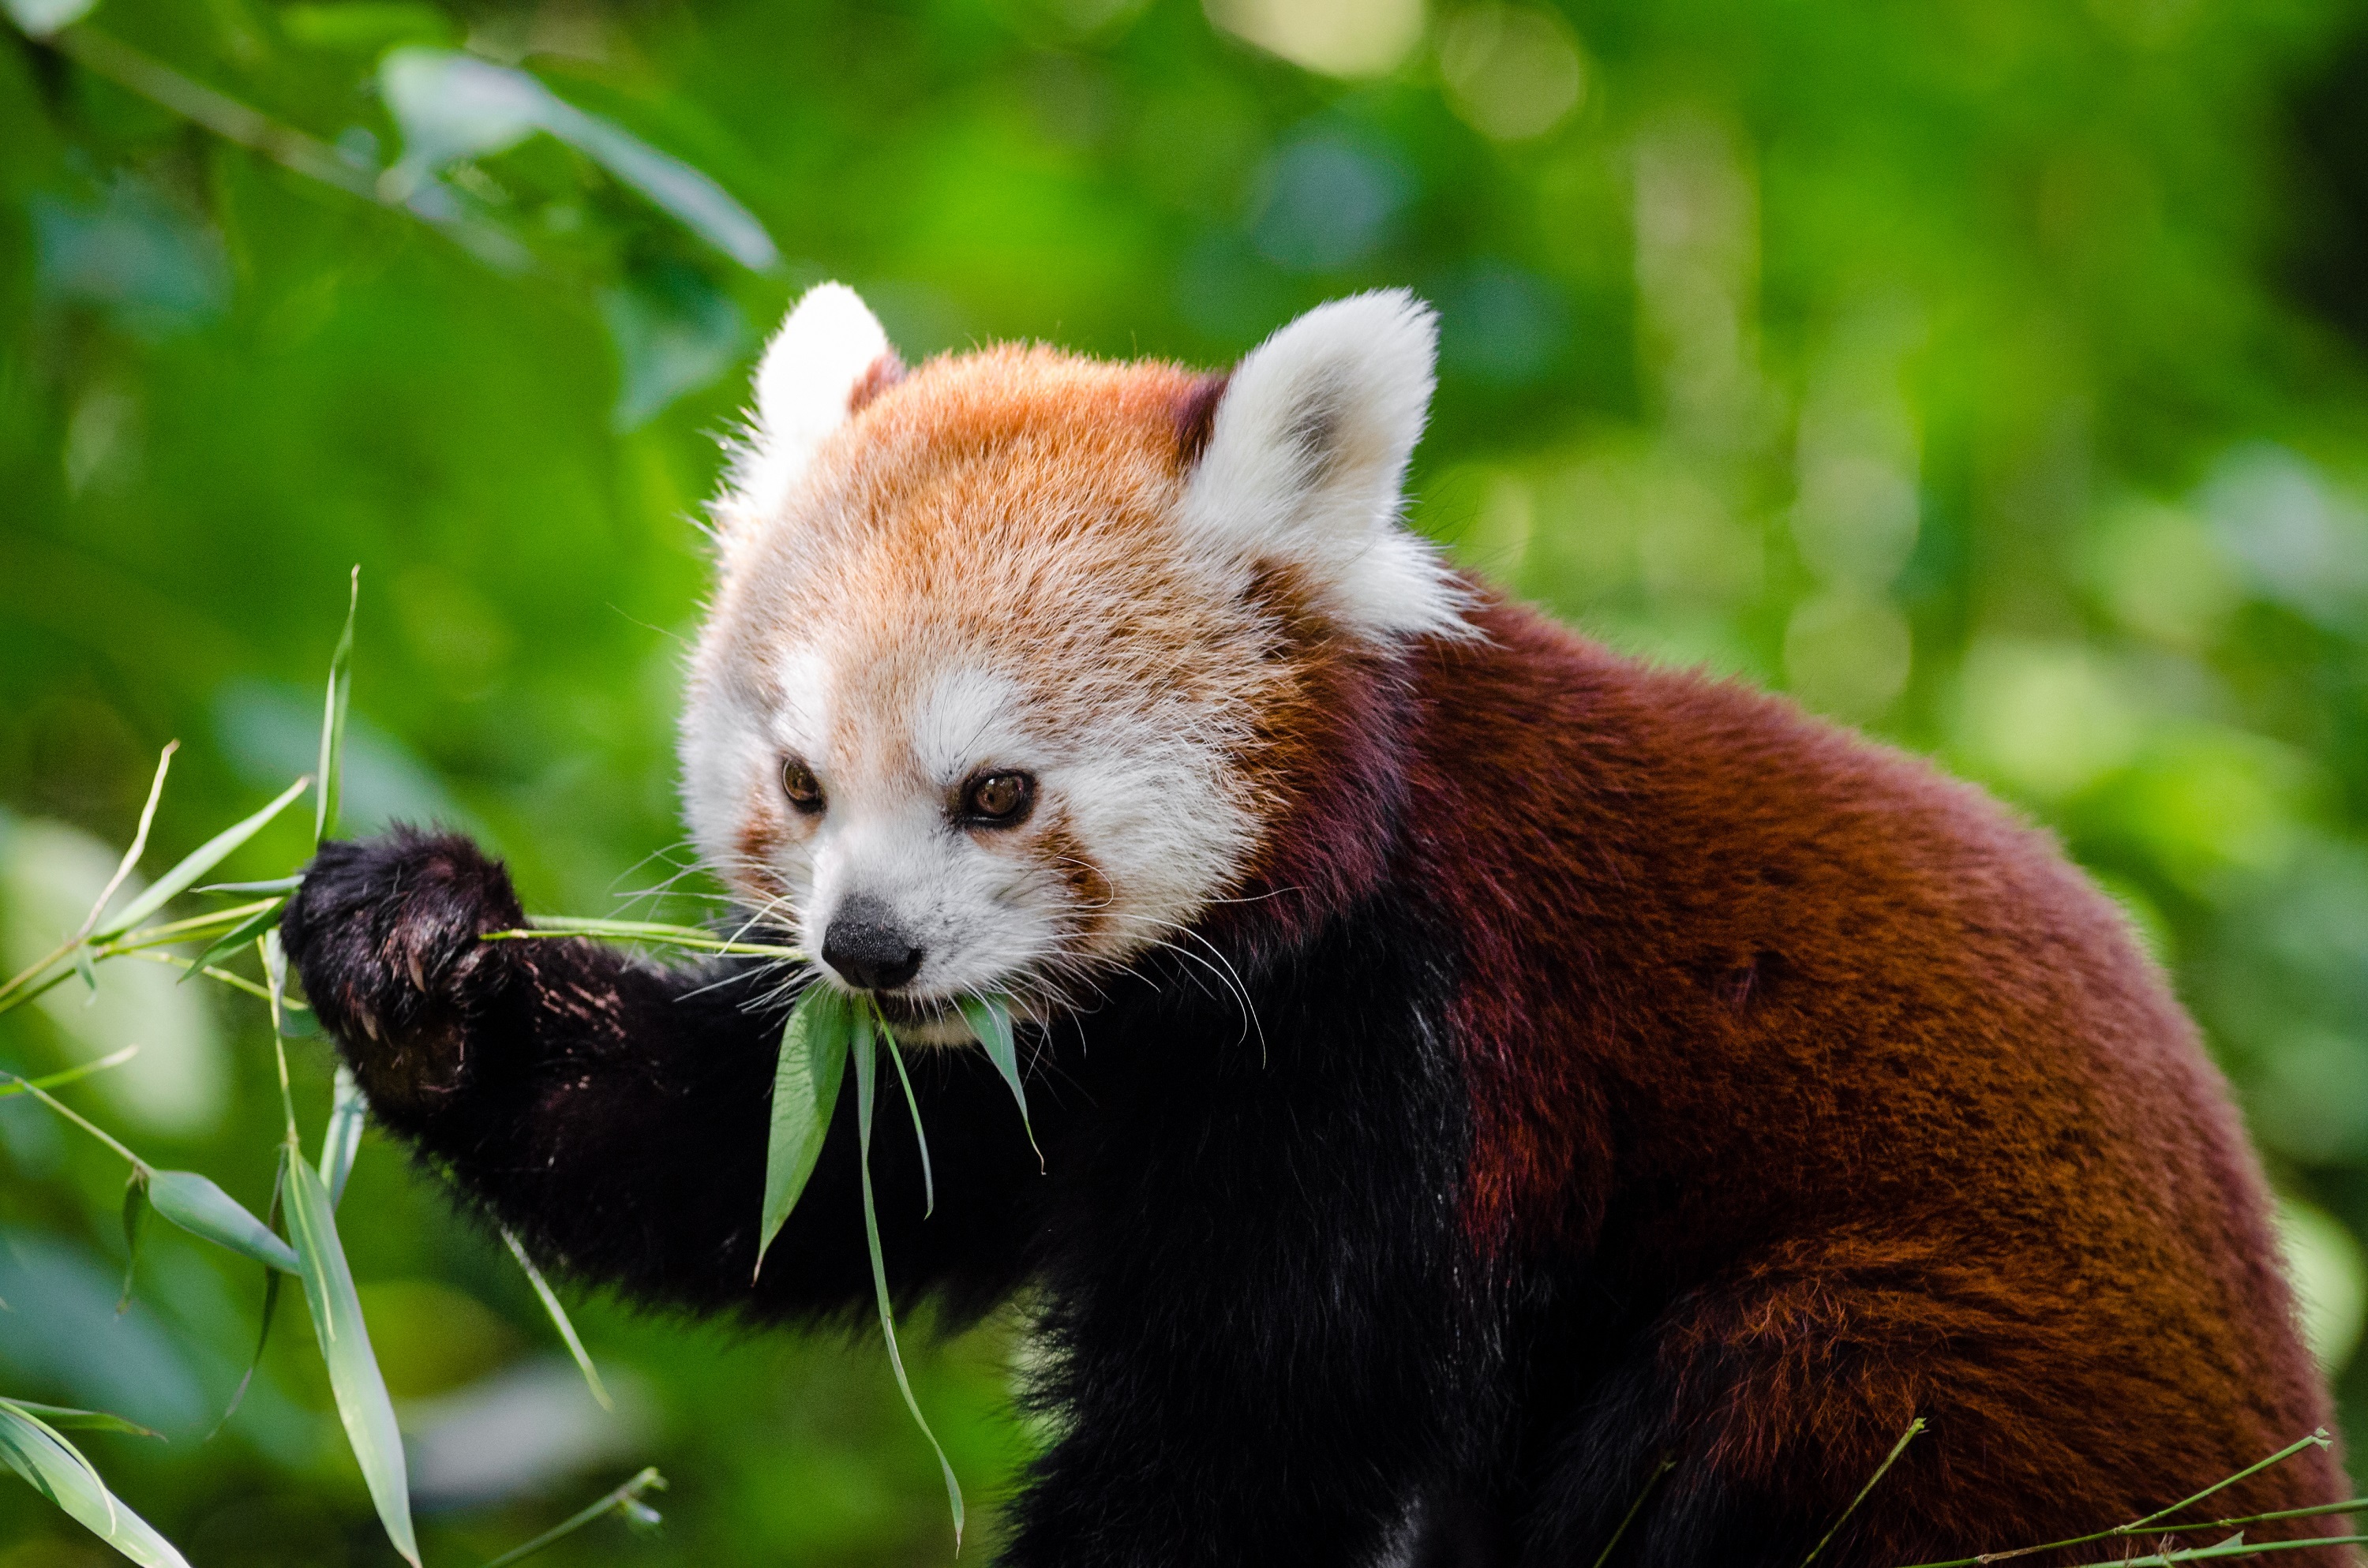
nature, cute, looking, wildlife, portrait, mammal, fauna, red panda, whiskers, head, vertebrate, arboreal, attentive, lesser panda, red bear cat, red cat bear, carnivoran